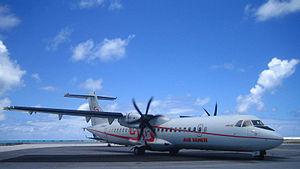
ATR d'Air Tahiti à Totegegie (Photo personnel 2006) fr:Utilisateur:FRED
L'aérodrome de Totegegie est situé sur le motu Totegegie qui entoure la partie nord-est de l'atoll de Mangareva dans les îles Gambier en Polynésie française.